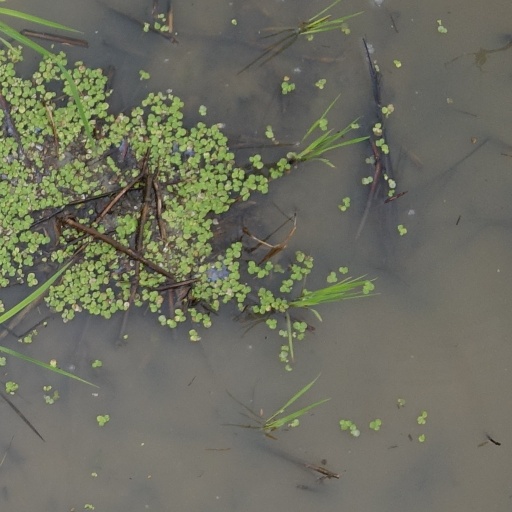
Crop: rice